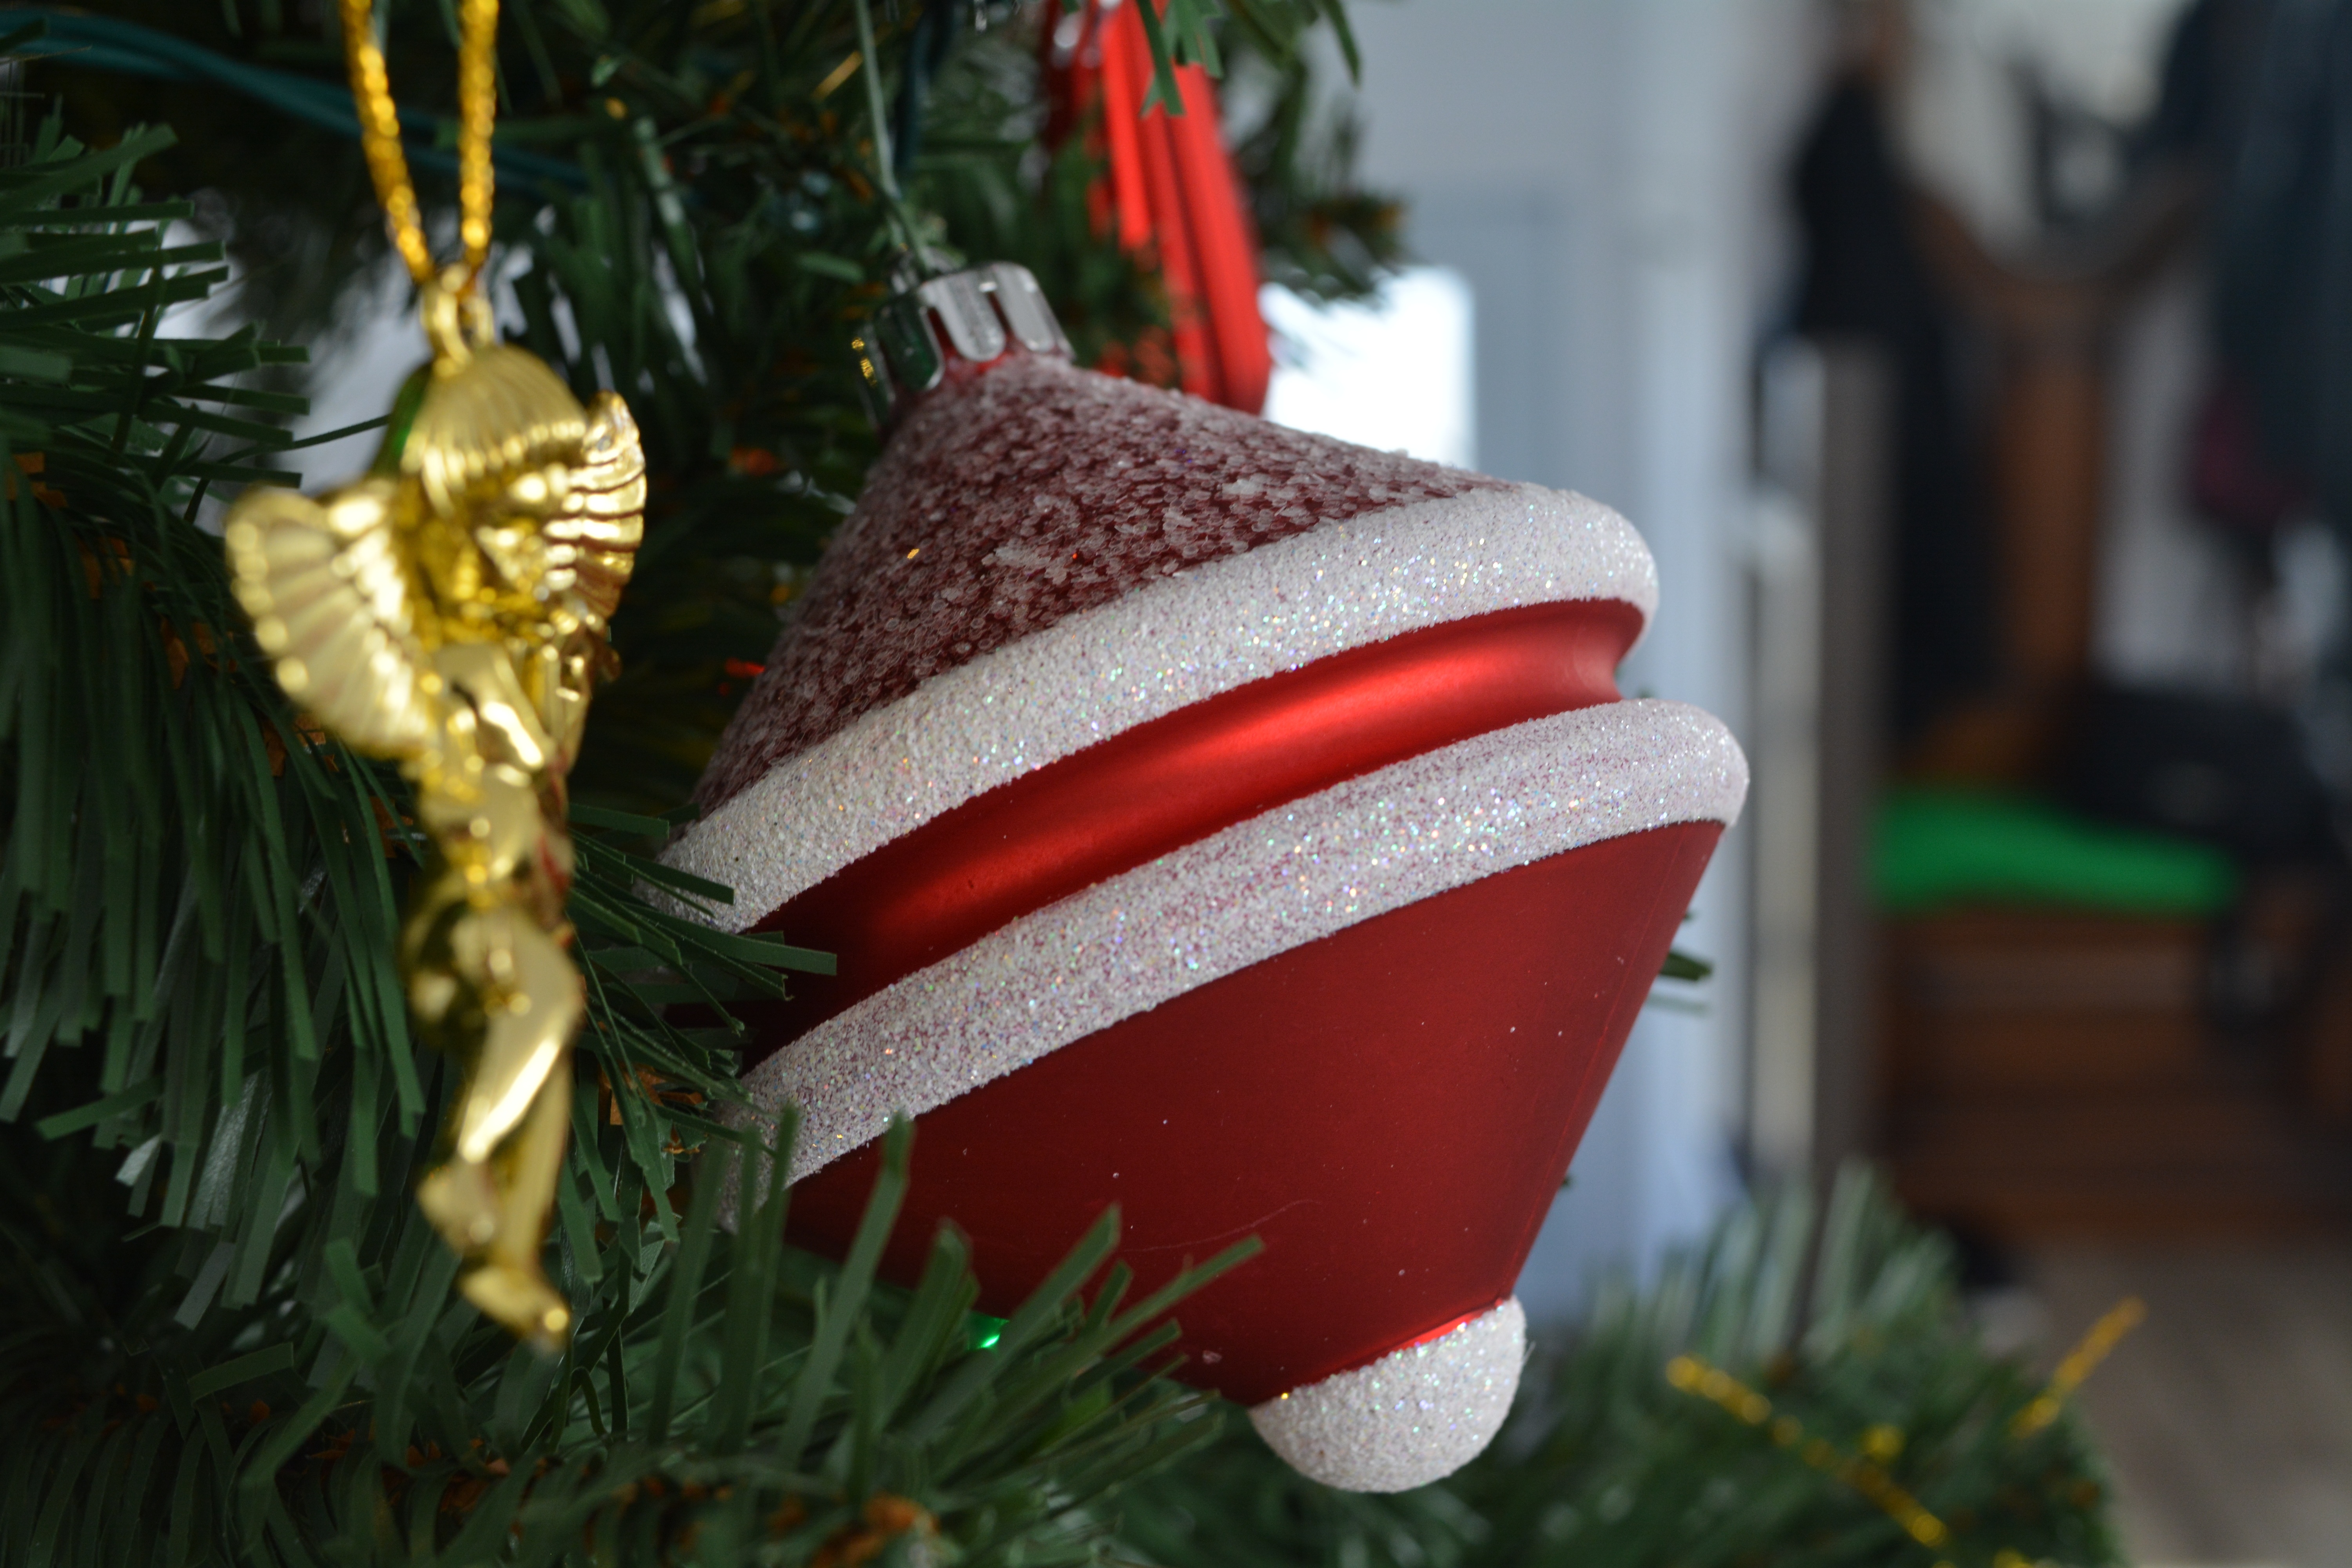
tree, winter, flower, celebration, decoration, red, holiday, christmas, decor, christmas tree, season, festive, christmas decoration, gold, year, decorative, seasonal, ball, sphere, christmas ball, december, tradition, merry, christmas balls